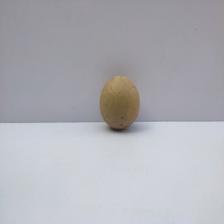
Size: Small